Ohn Maung (minister)

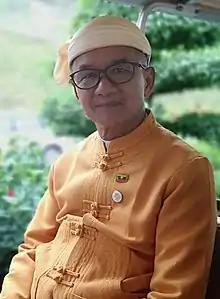
Ohn Maung in 2019

Ohn Maung (born 20 July 1947) is a Burmese politician and former Minister for Hotels and Tourism of Myanmar.